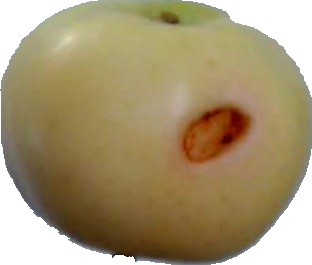
Label: apple_6